Calchaquí Valley

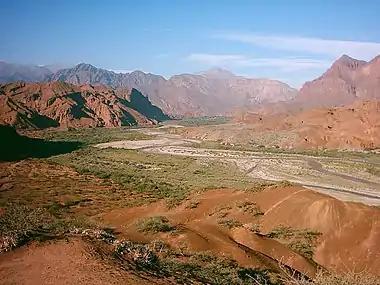
"Quebrada de las Conchas", also known as "Quebrada de Cafayate".

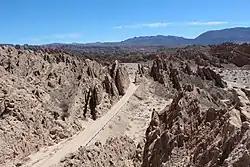
"Quebrada de las Flechas".

The Calchaquí Valley is an area in the northwestern region of Argentina which crosses the provinces of Catamarca, Tucumán, Jujuy and Salta. It is best known for its contrast of colors and its unique geography that ranges from the mountain desert to the subtropical forest.